Midsummer

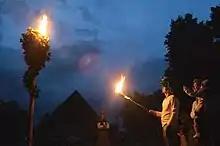
A Latvian man with an oak leaf wreath lighting up a "pūdele" (a container filled with tar, decorated with oak leaves and attached atop of a pole).

In France, the (feast of St John) is traditionally celebrated with bonfires, and is a Catholic festivity in celebration of Saint John the Baptist. It takes place on 24 June, on Midsummer day (St John's Day). In certain French towns, a tall bonfire is built by the inhabitants in order to be lit on St John's Day. In the region and in the Southern part of , this huge bonfire is named .